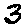
Label: 3